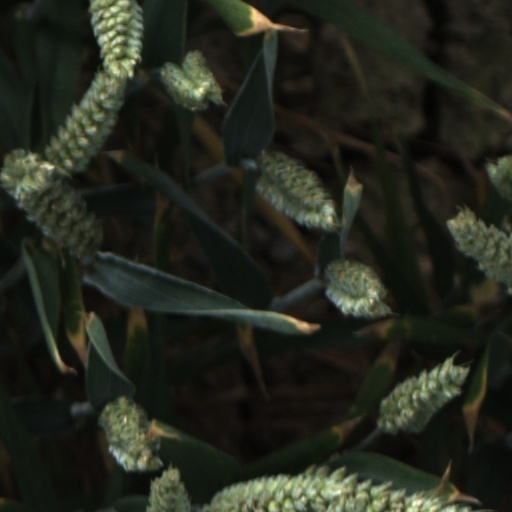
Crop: wheat